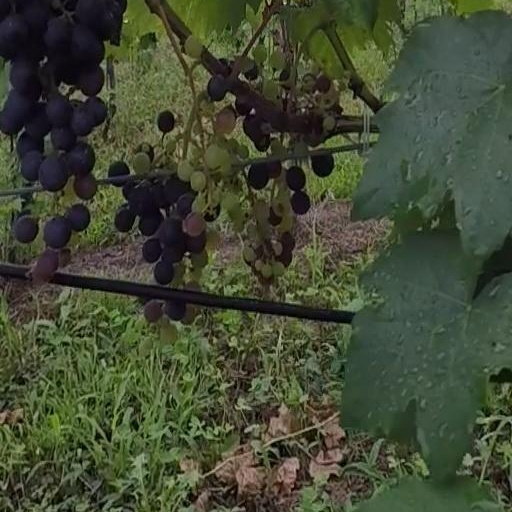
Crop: grape